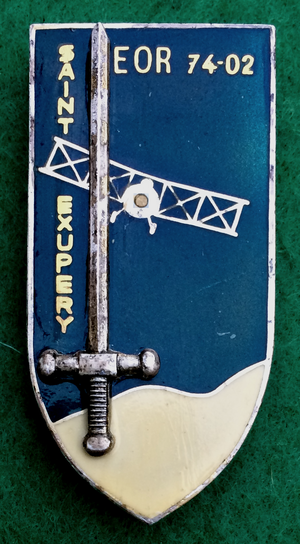
Insigne de la promotion EOR du 3e bataillon de l'ESM Saint-Cyr Coëtquidan de 1974 ""Saint Exupery"". L'auteur du ""Petit prince"" fut EOR (élève officier de réserve) en 1922. L'avion d'époque (un Breguet 14), sur fond de ciel bleu profond, au dessus des dunes du Sahara, rappelle qu'il fût breveté pilote militaire au Maroc en 1921, avant de commencer une carrière civile chez Latécoère (future Aéropostale) sur une ligne qui reliait le Sénégal. Entre-temps, promu sous-lieutenant, il fut aussi breveté observateur militaire d'aviation fin 1922. L'épée symbolise l'école d'officier (Drago - Paris)."
Le 4ᵉ bataillon de l'École spéciale militaire de Saint-Cyr est l'une des trois écoles de formation des officiers français de l'Armée de terre.